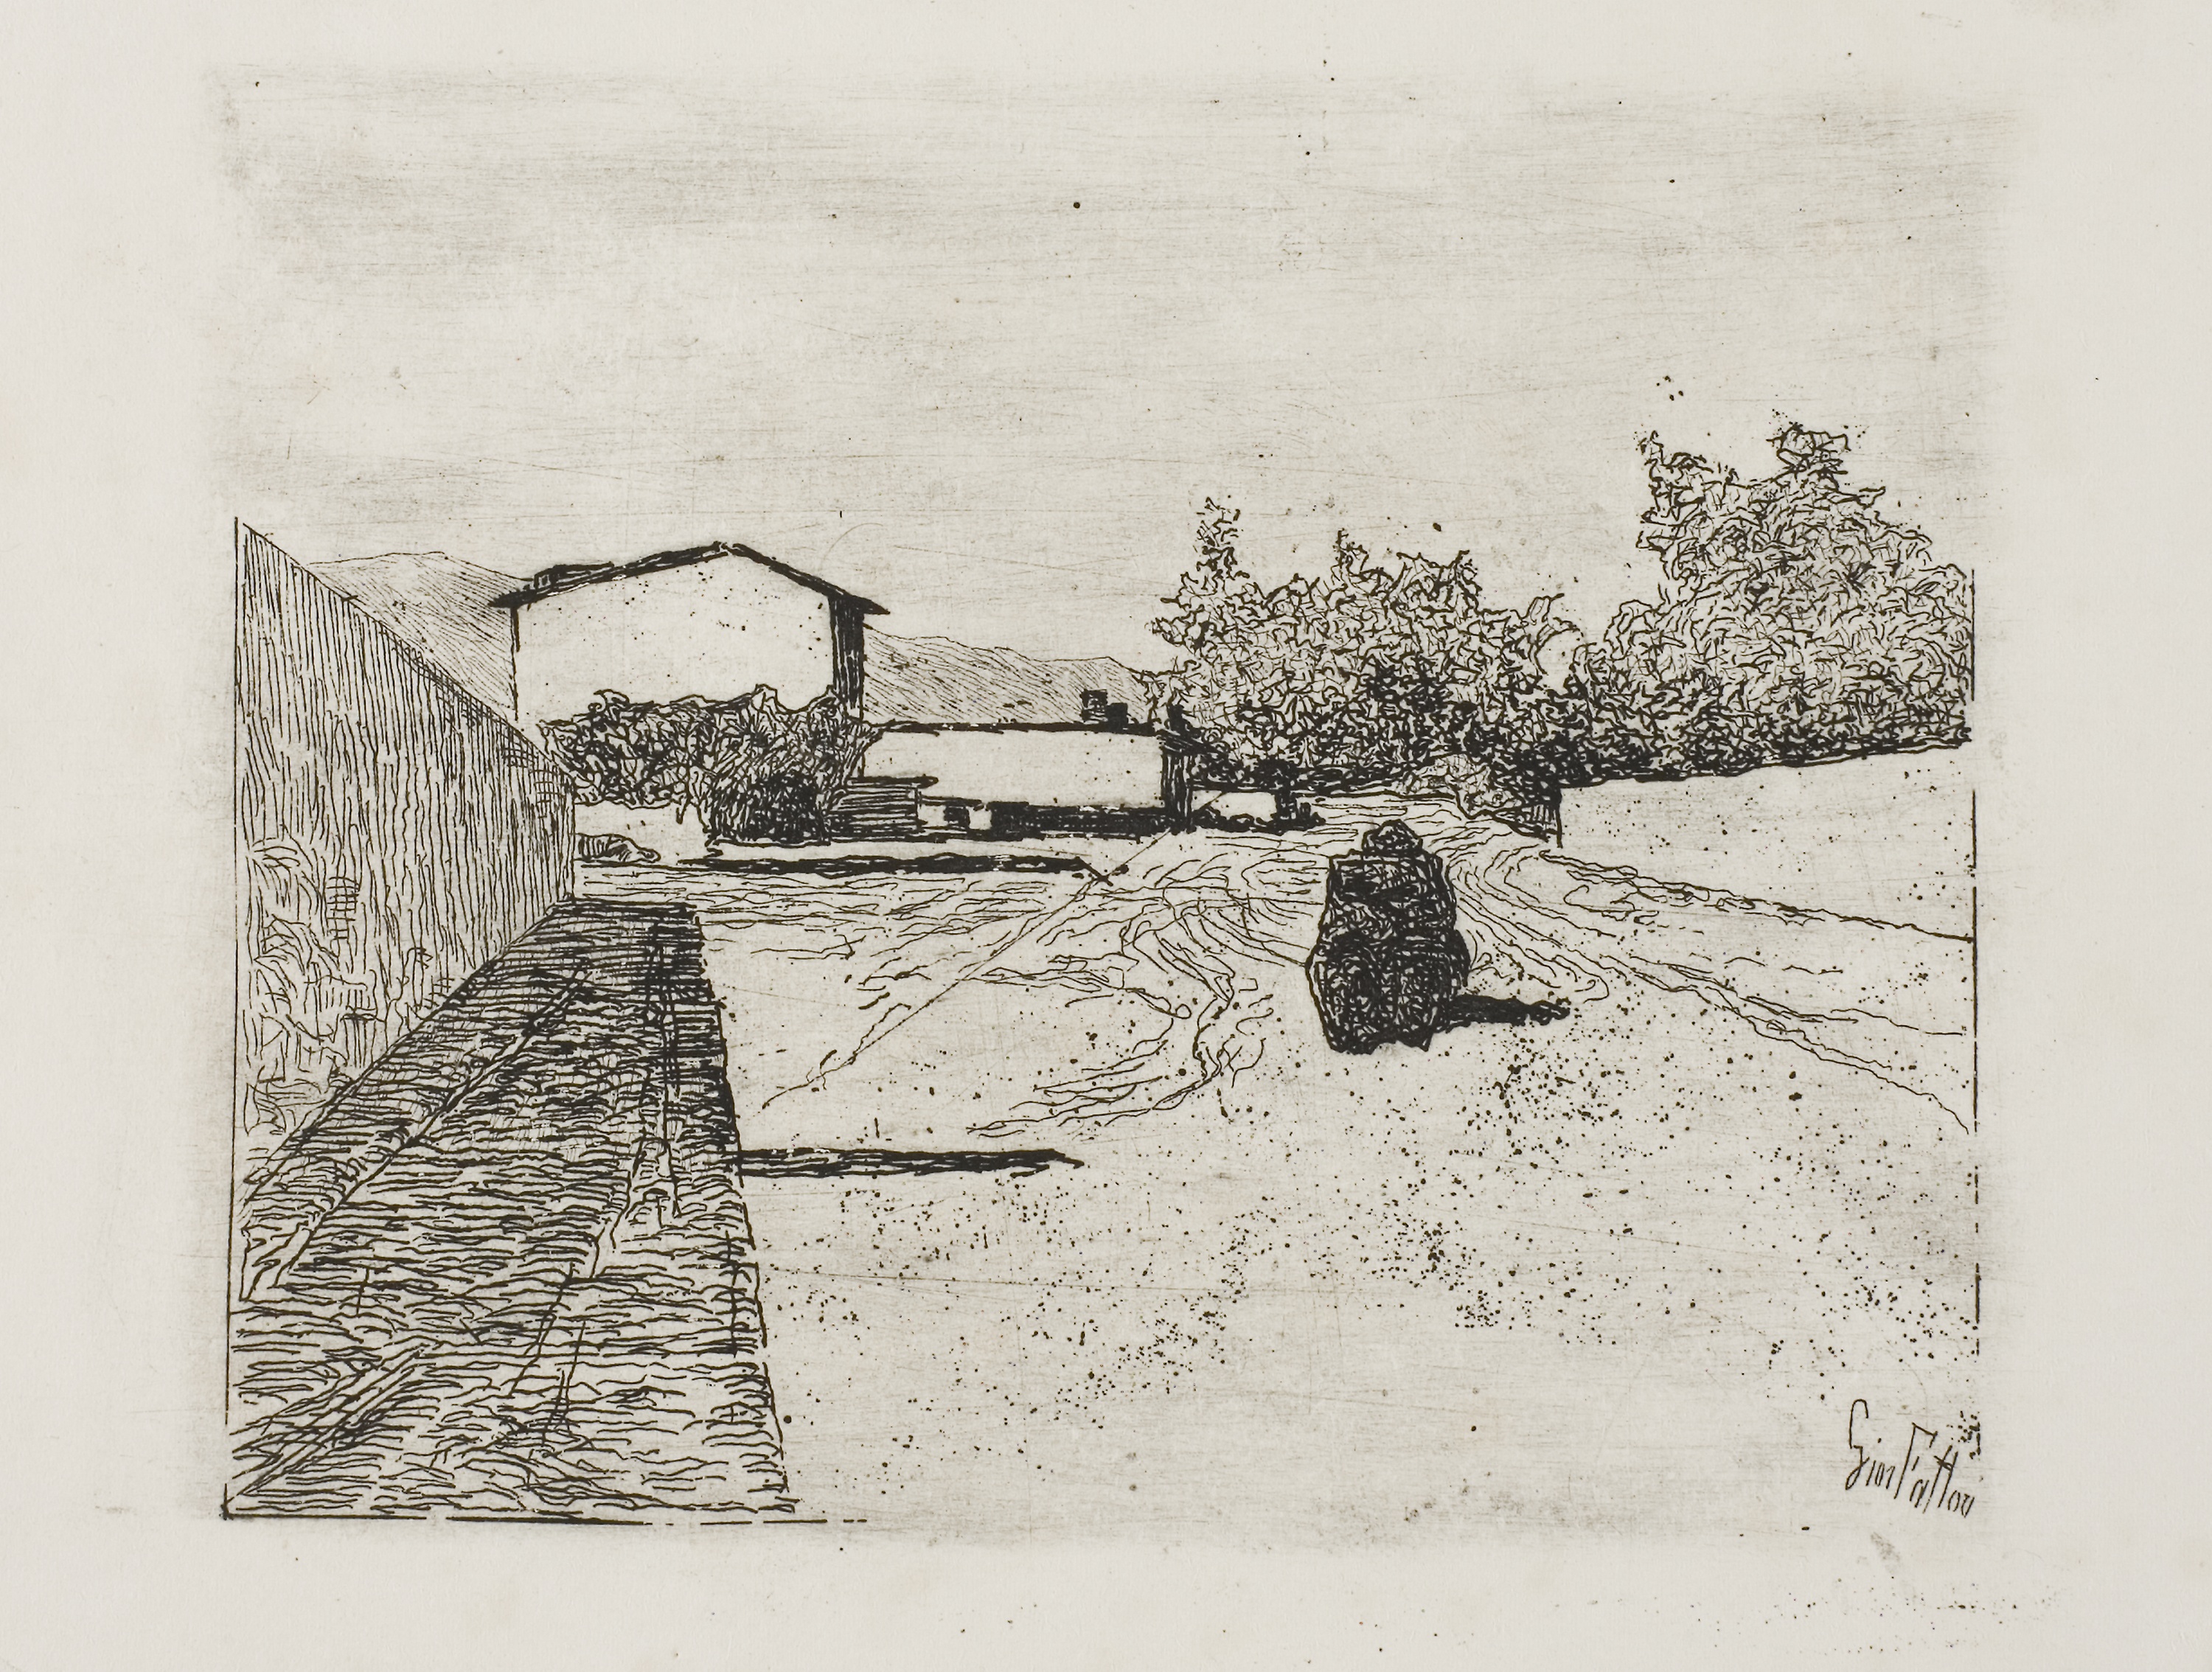
black and white, drawing, sketch, artwork, painting, art, visual arts